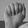
ASL letter: A